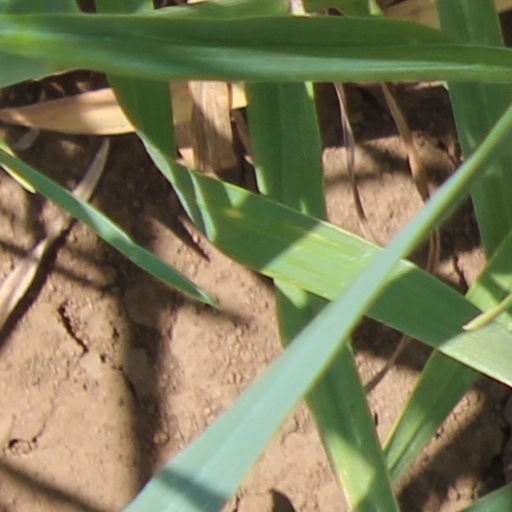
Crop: wheat